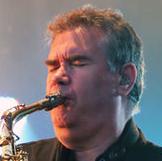
Age: 55